American Bank Note Company Printing Plant

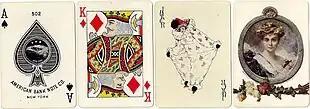
American Bank Note Co. playing cards, design No. 502. 1910 (New York)

One of the company's less successful ventures was playing cards, which they produced for six years starting in 1908. Although the company's financial documents were of the finest quality their playing cards were not, lacking an opaque inner layer, thus allowing the face of a card to be read from the back if held in a strong light. The playing card business was sold to the Russell Playing Card Company in 1914.